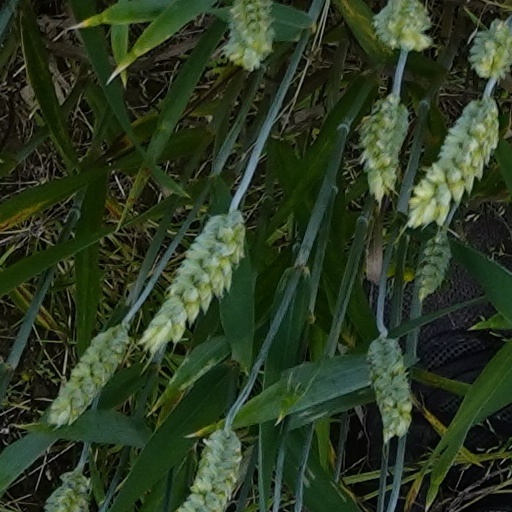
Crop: wheat